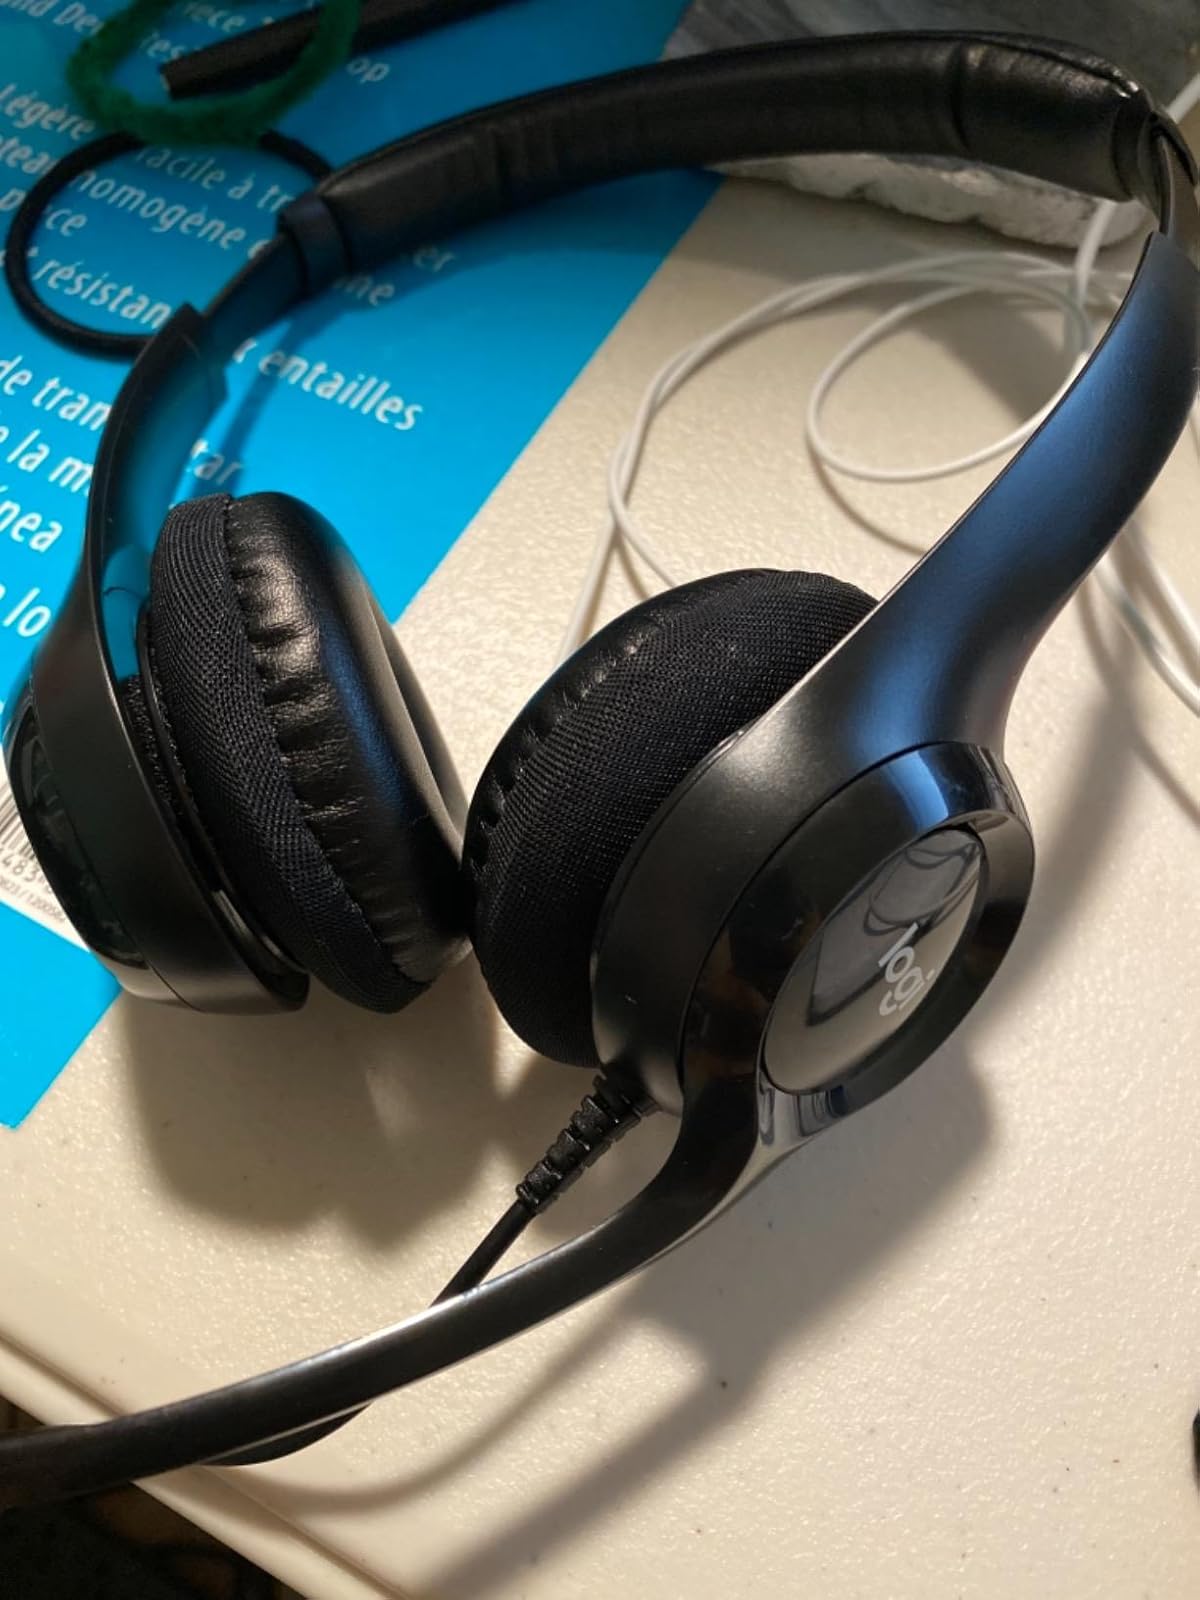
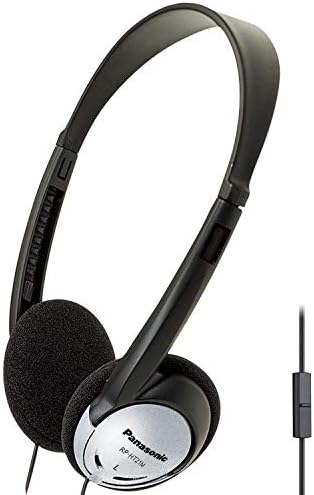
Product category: headphones
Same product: no